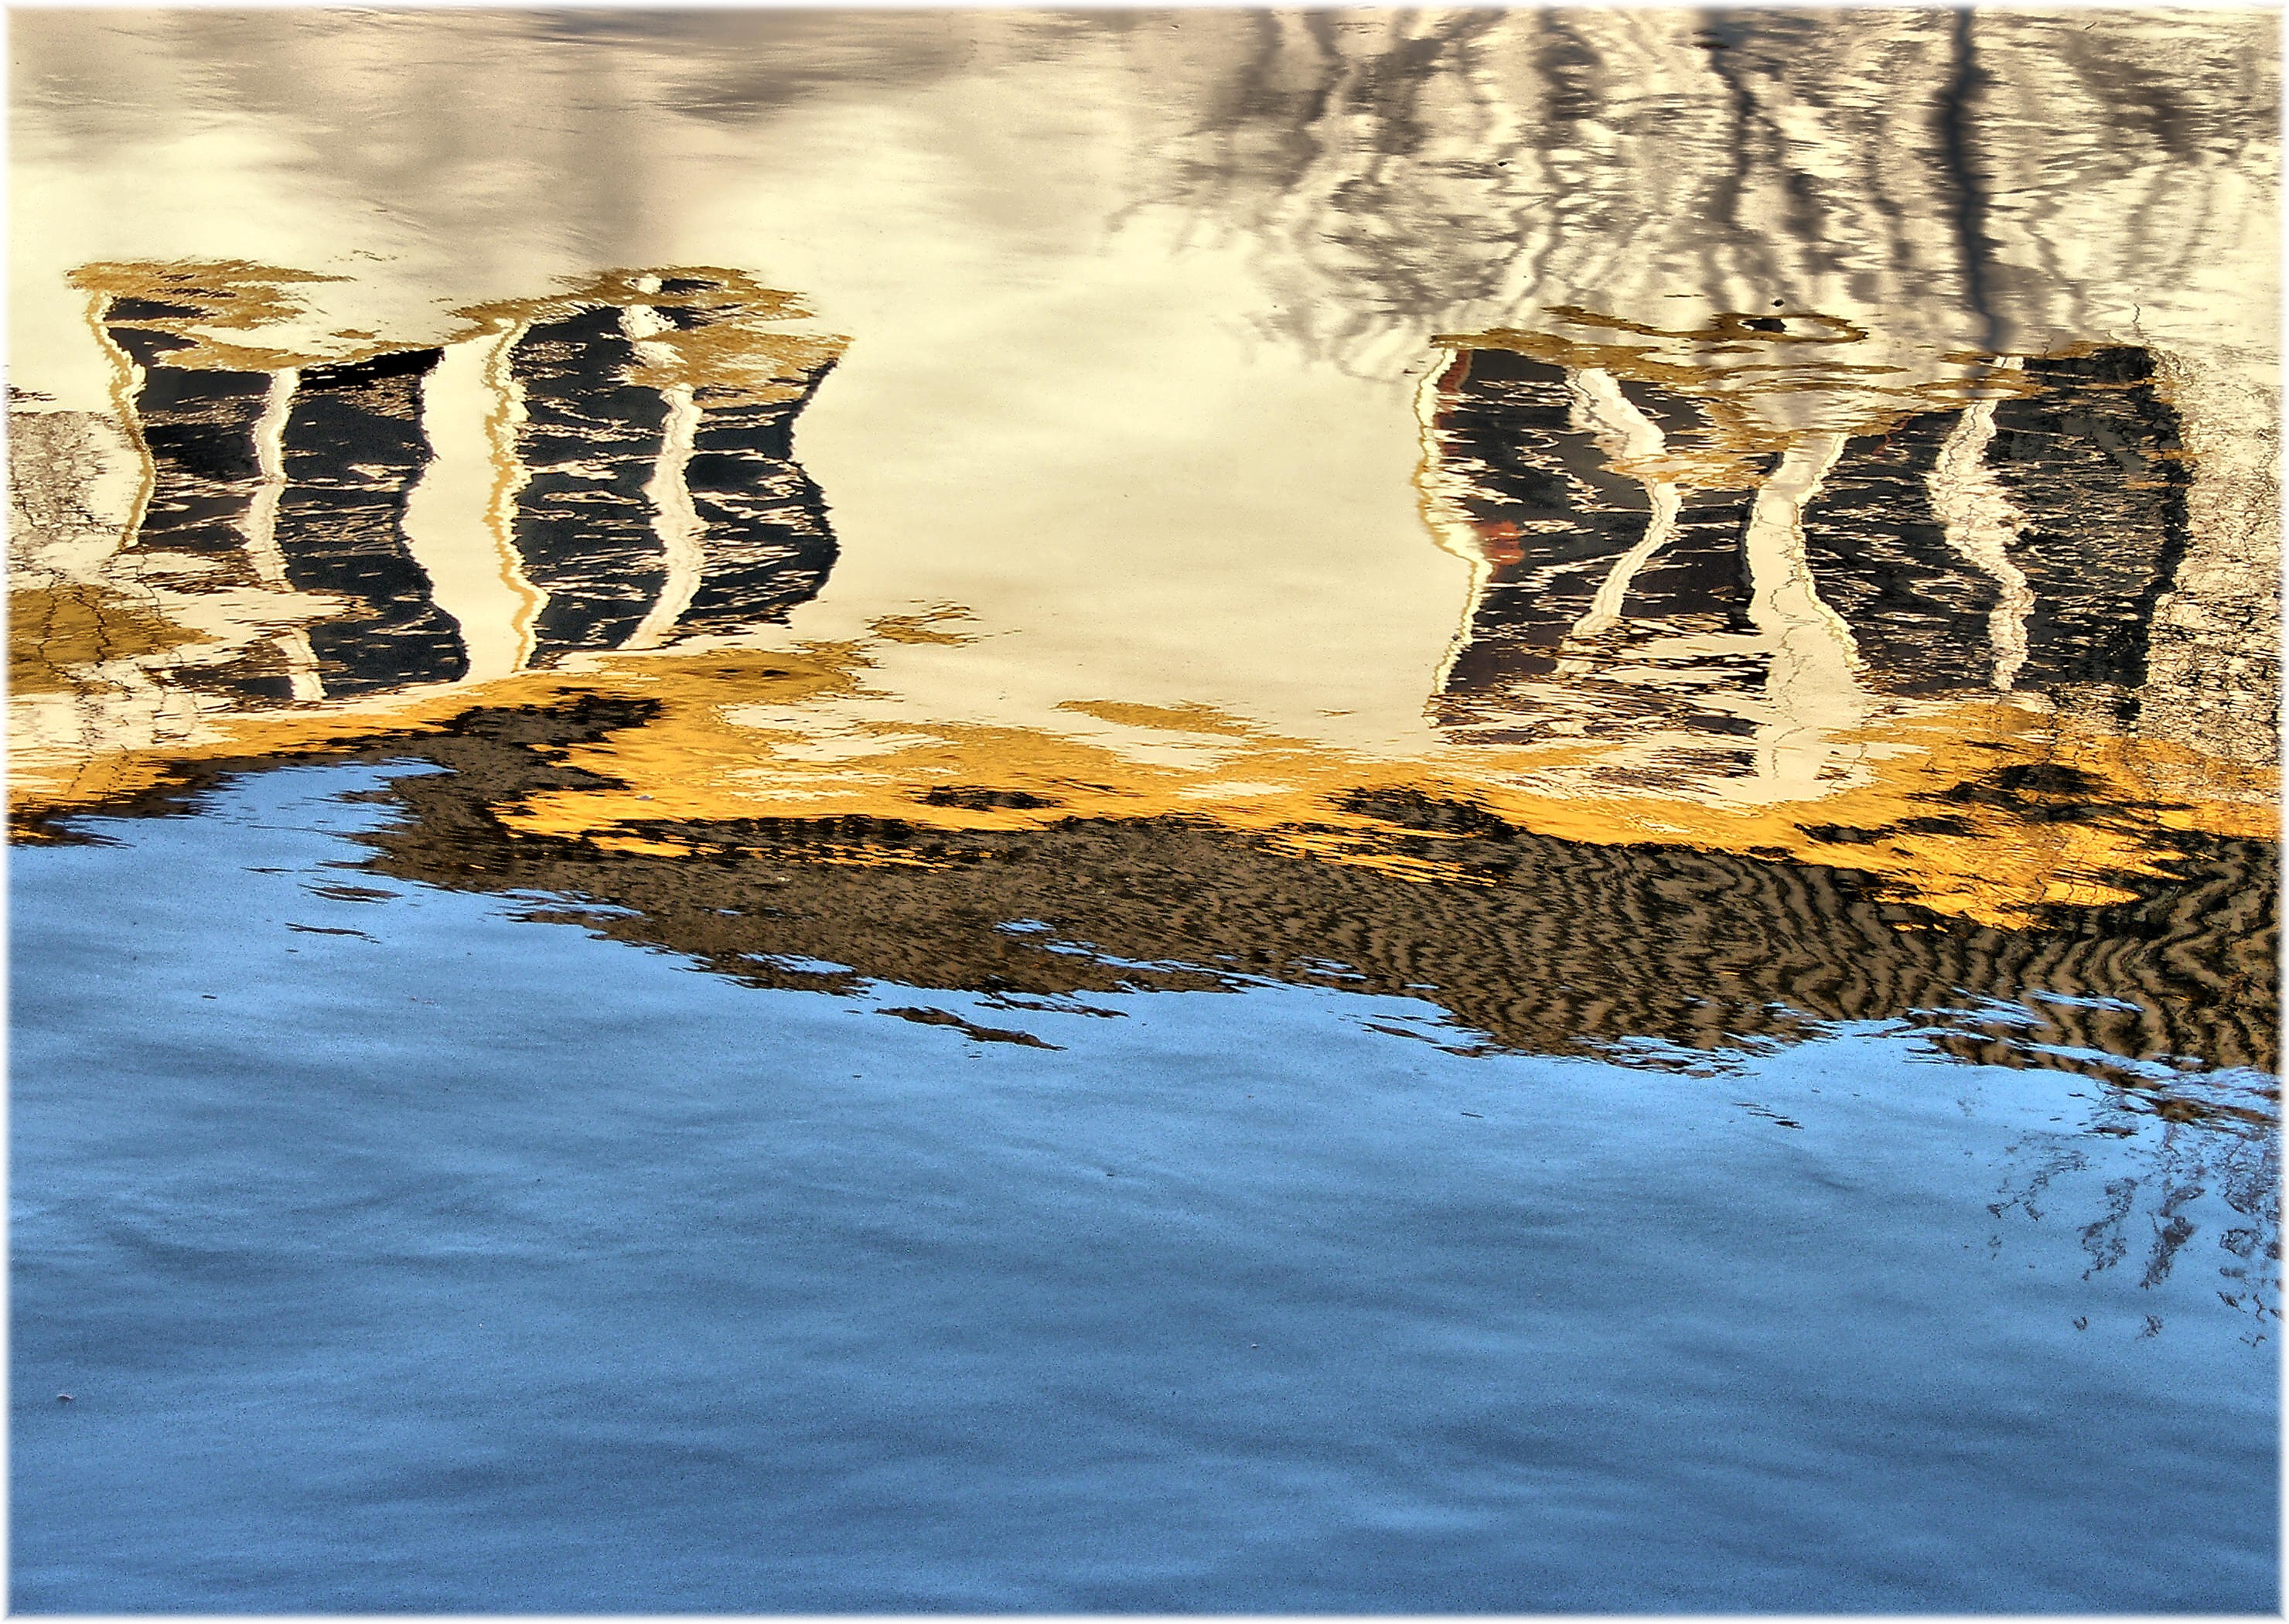
river, europe, reflection, painting, art, spain, reflejos, europa, agua, rio, galicia, espana, galiza, auga, galice, betanzos, reflexos, modern art, provinciacoru a